North East Humanists

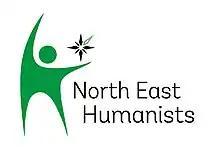
NEH logo.

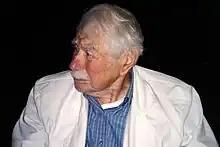
Neil Jenkins, co-author of 'Modern Humanism' and NEH President 1970–2007.

The Tyneside Group of the North East Humanists (NEH) was founded on 17 September 1957, although organised secularism in North East England had been active from the 1860s. The group adopted the name North East Humanists in 1997, after merging with the Teesside Humanist group.